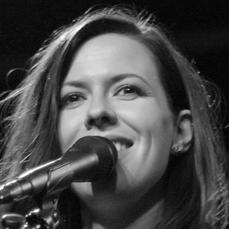
Age: 28